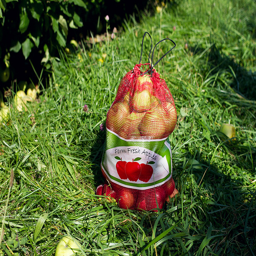
A bag of apples that is on the grass.
A bag of apples lies on a bed of grass.
Bad of two kinds of apples sitting on unmowed grass.
The bag of apples are sitting on the grass.
A mesh bag of apples marked "Farm Fresh Apples" sits in grass